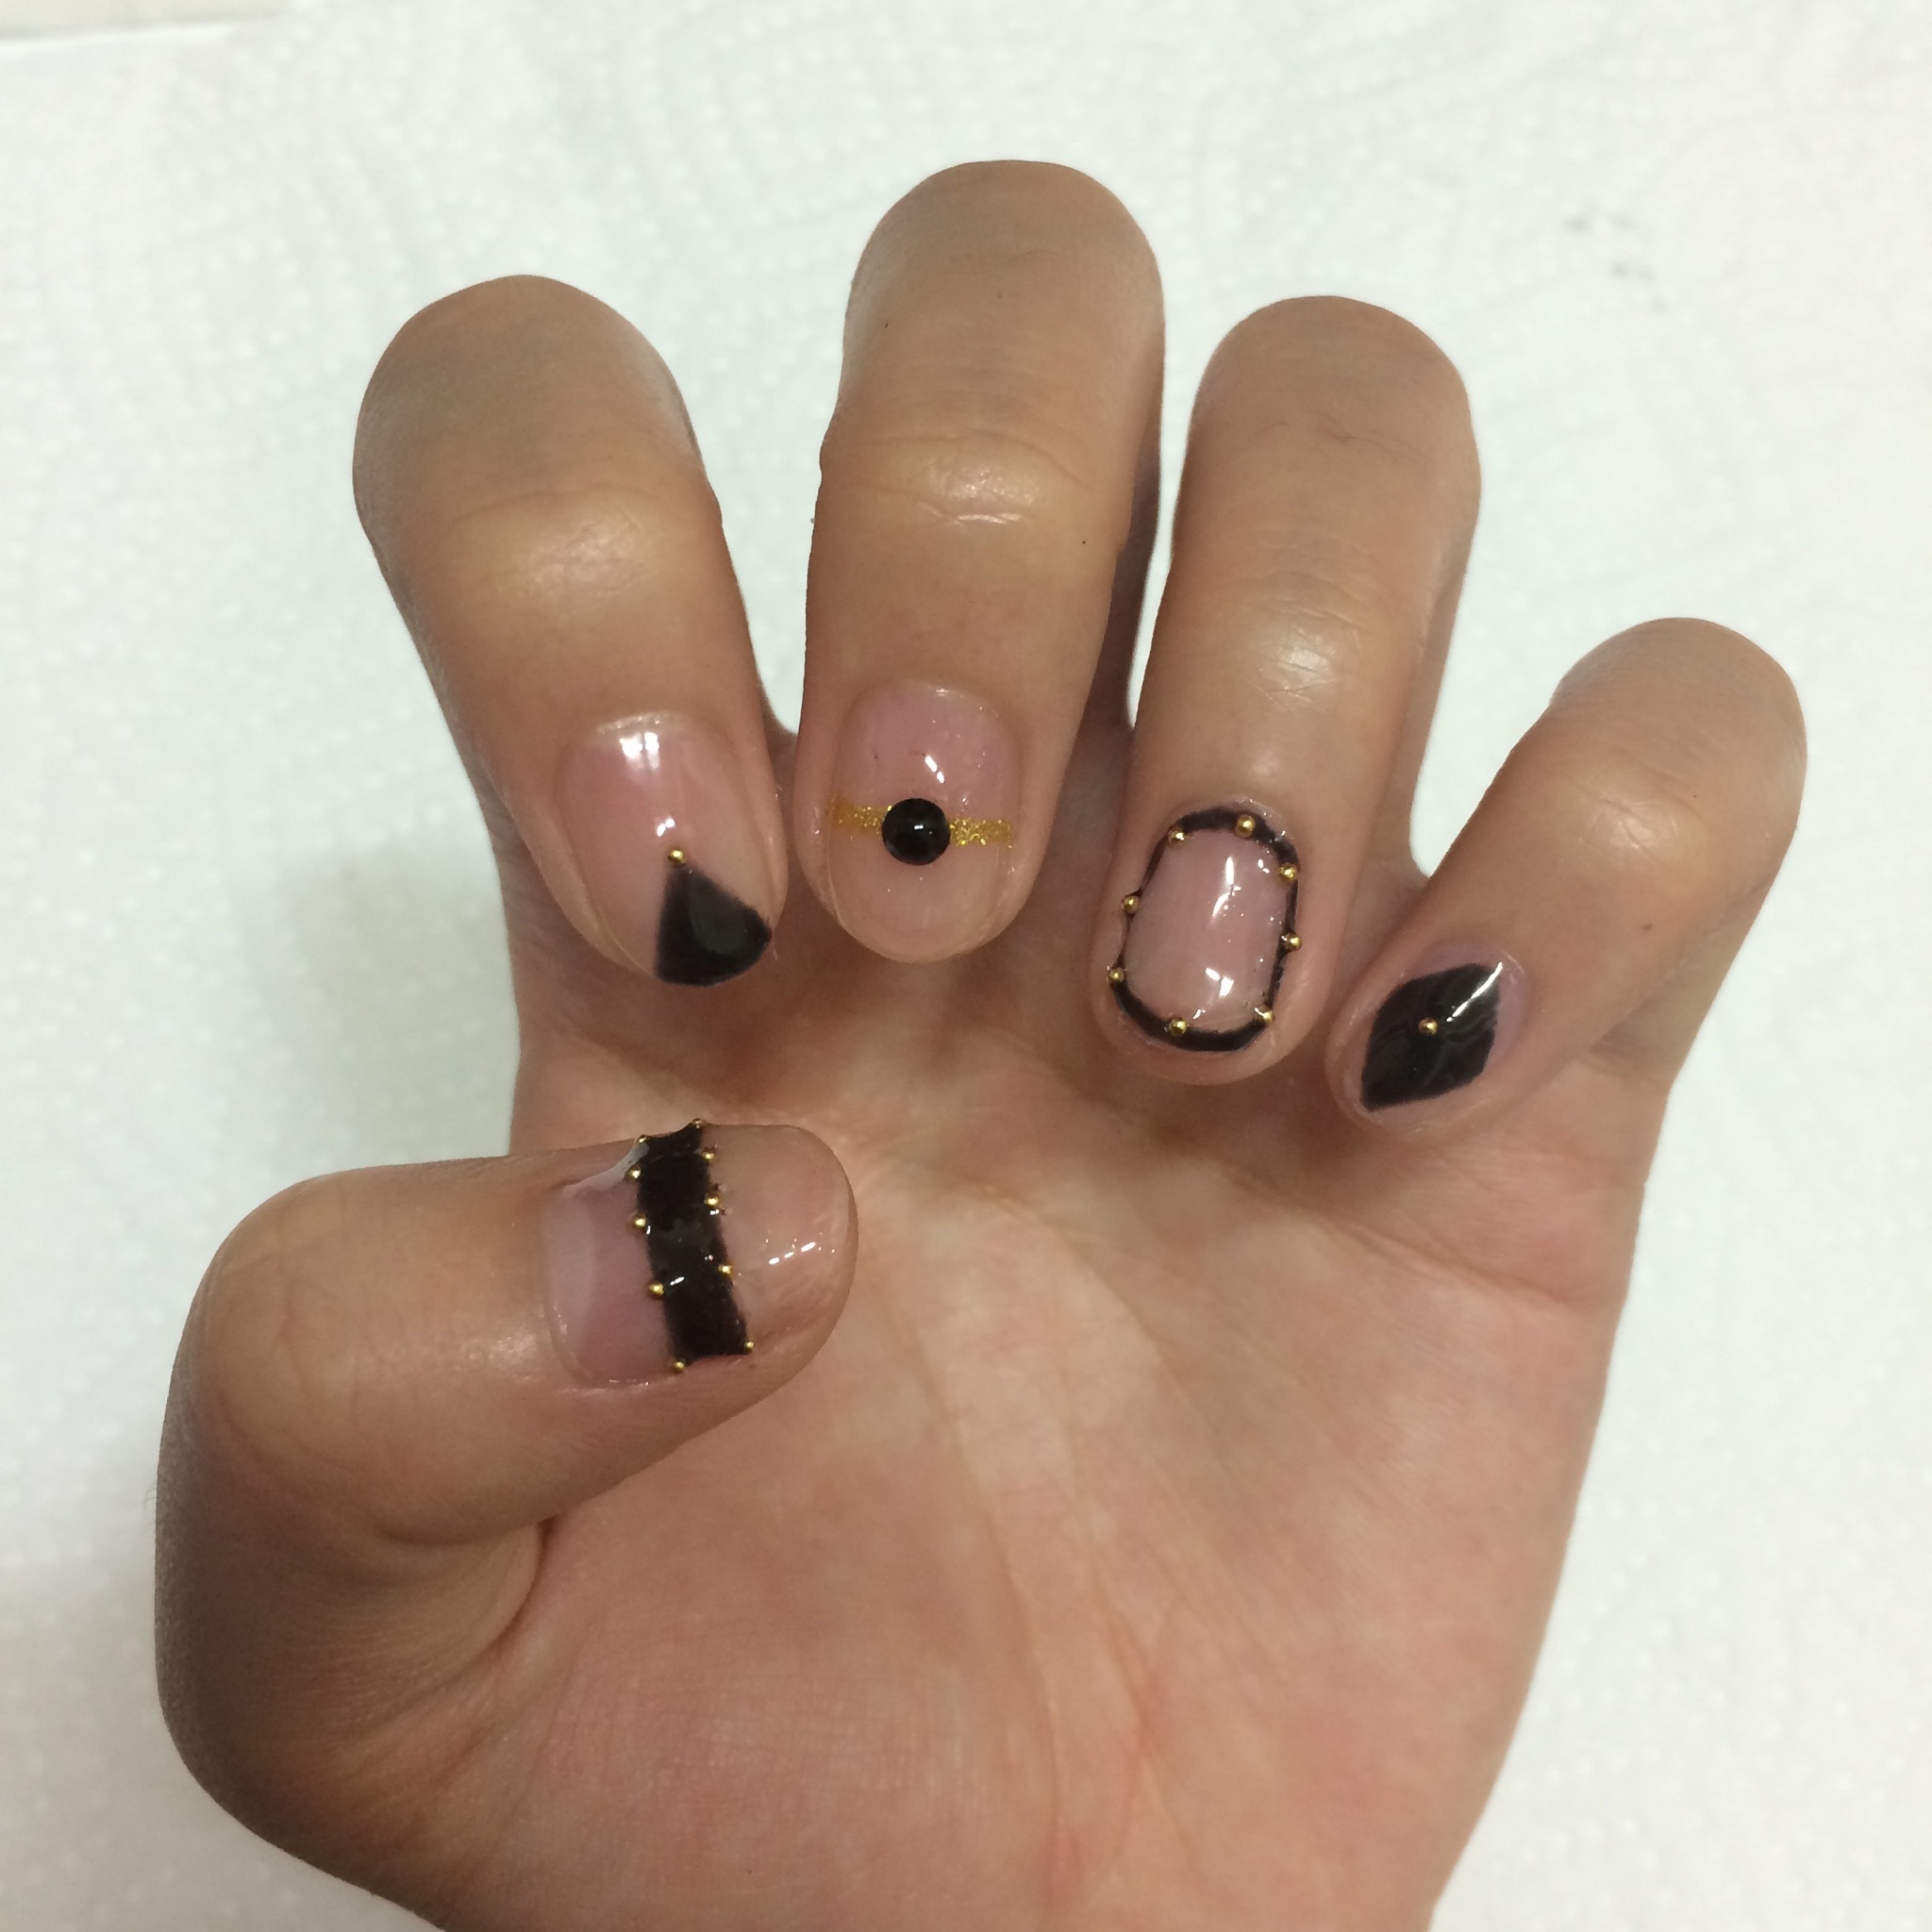
hand, finger, nail, manicure, nail polish, cosmetics, nail art, nail care, gel nail, bohemian nail, hollow nail